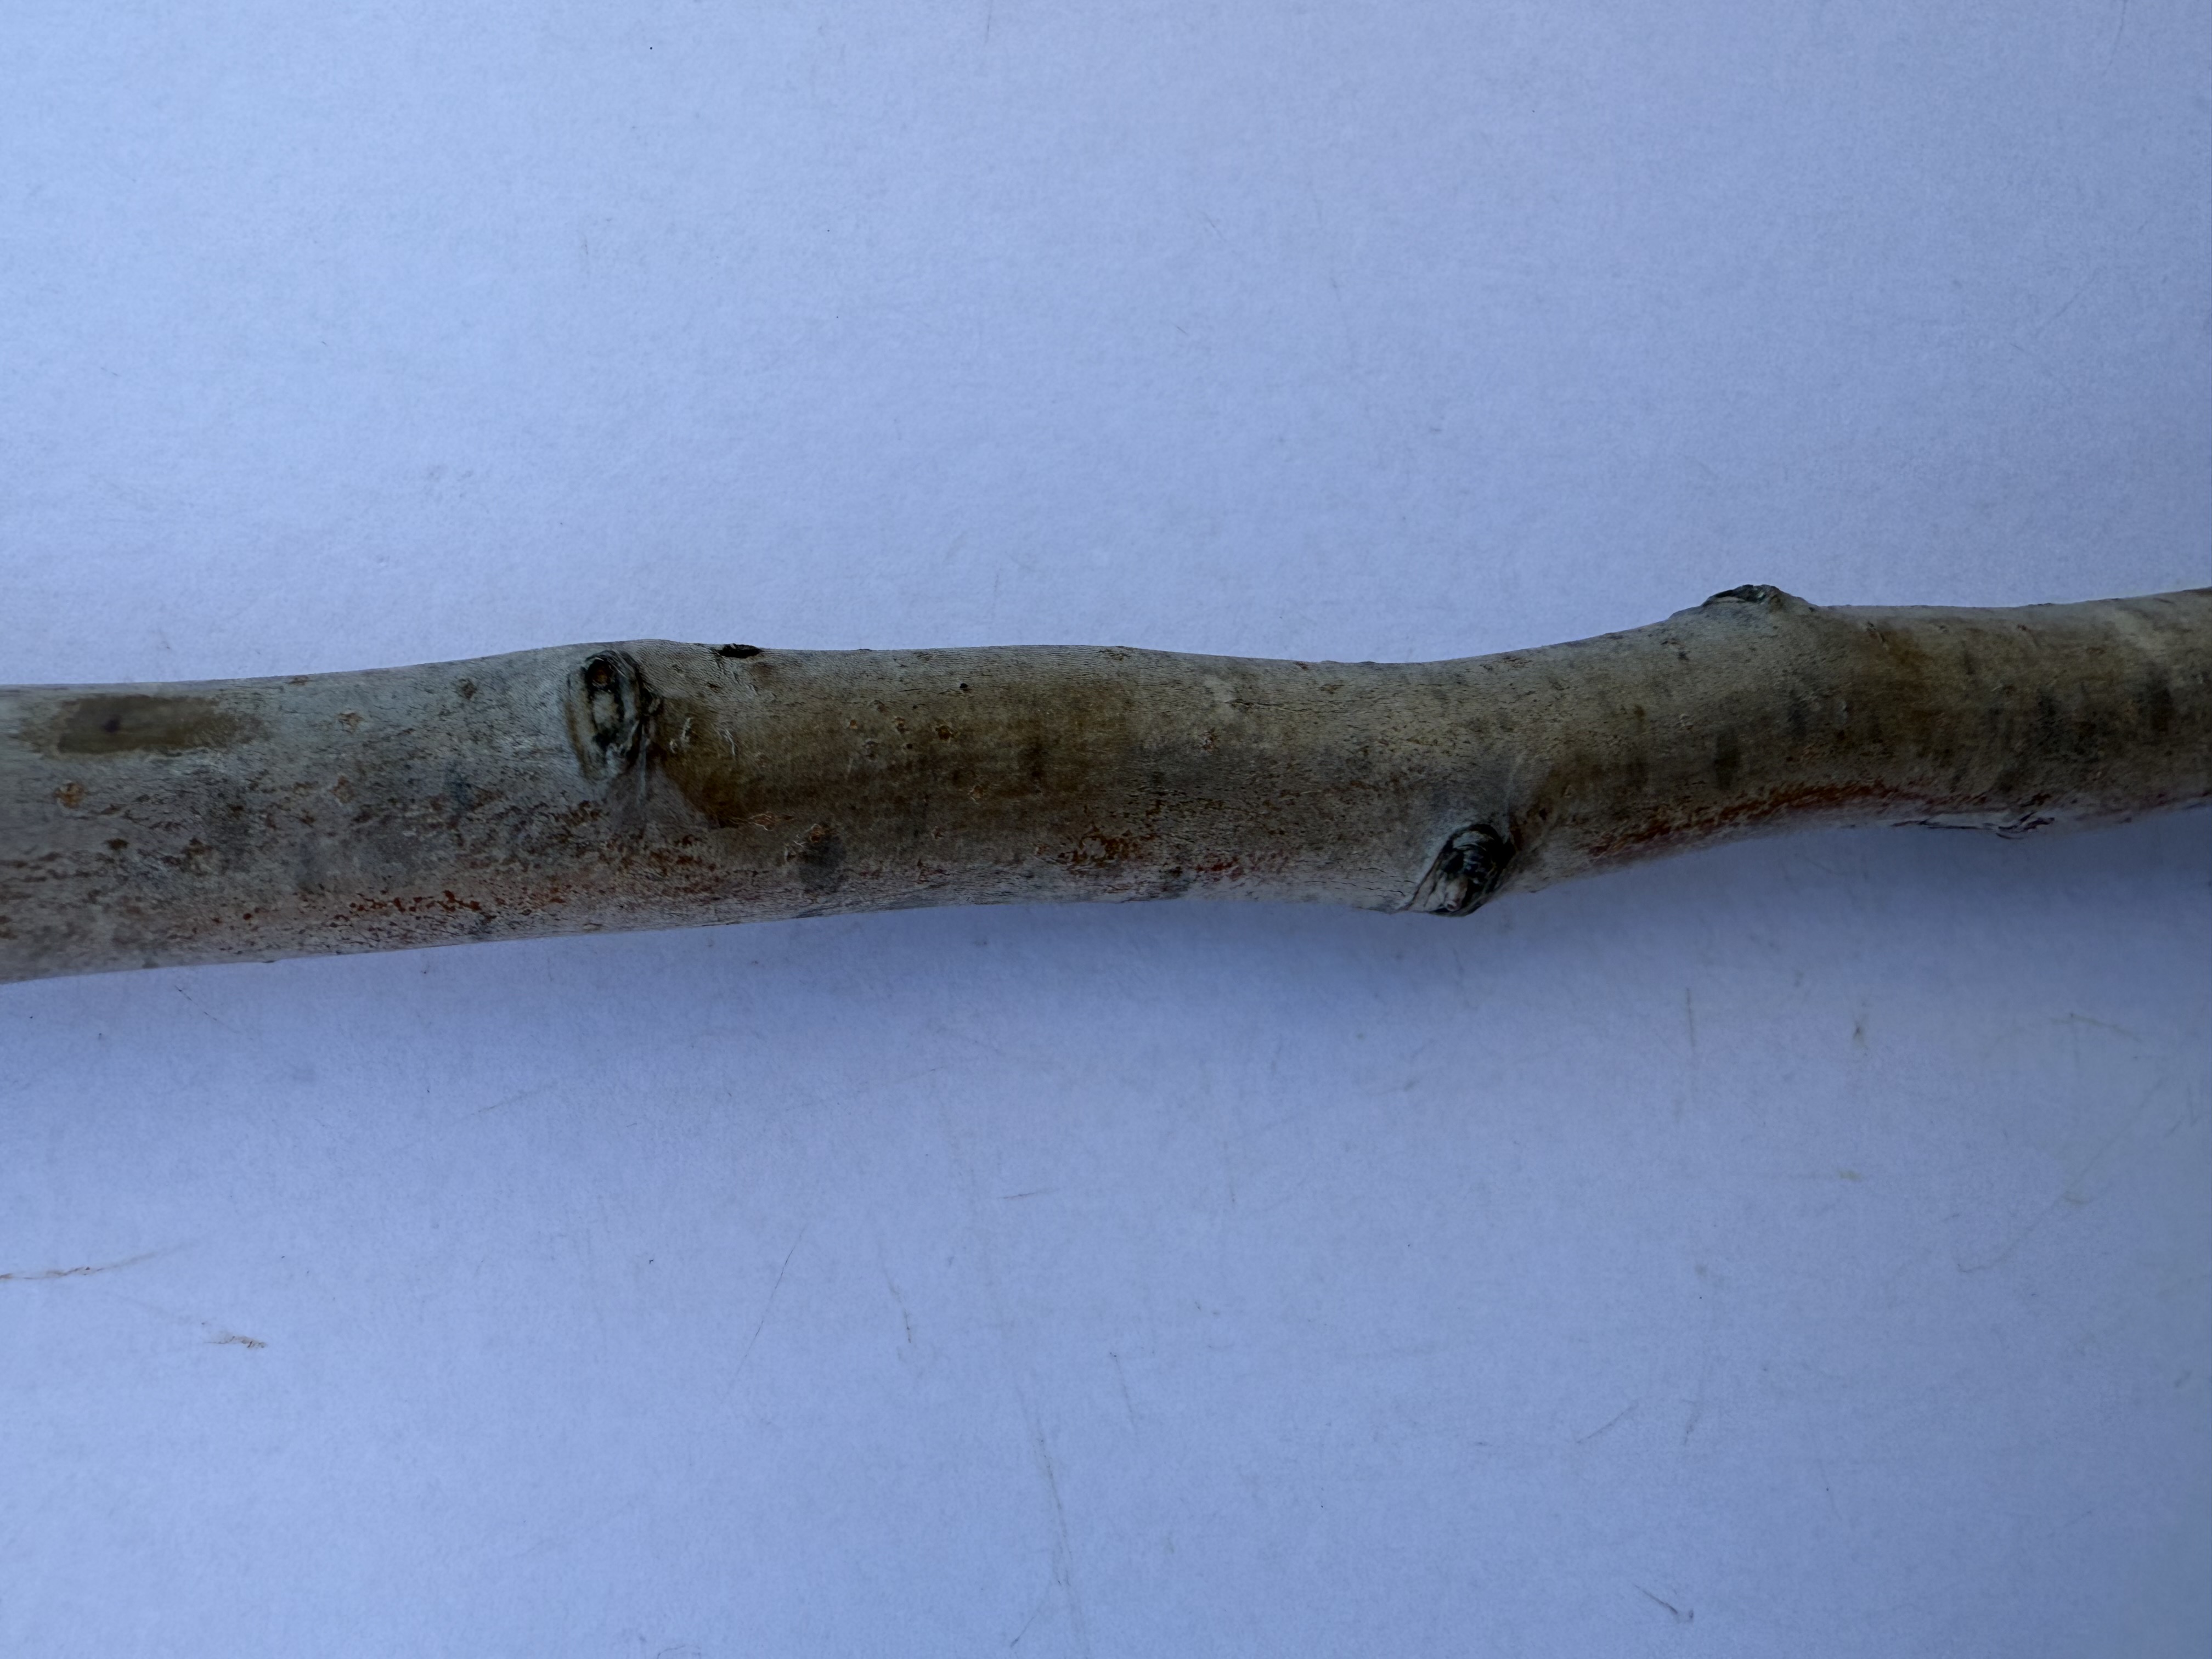
Variety: Kagizman Long Apple